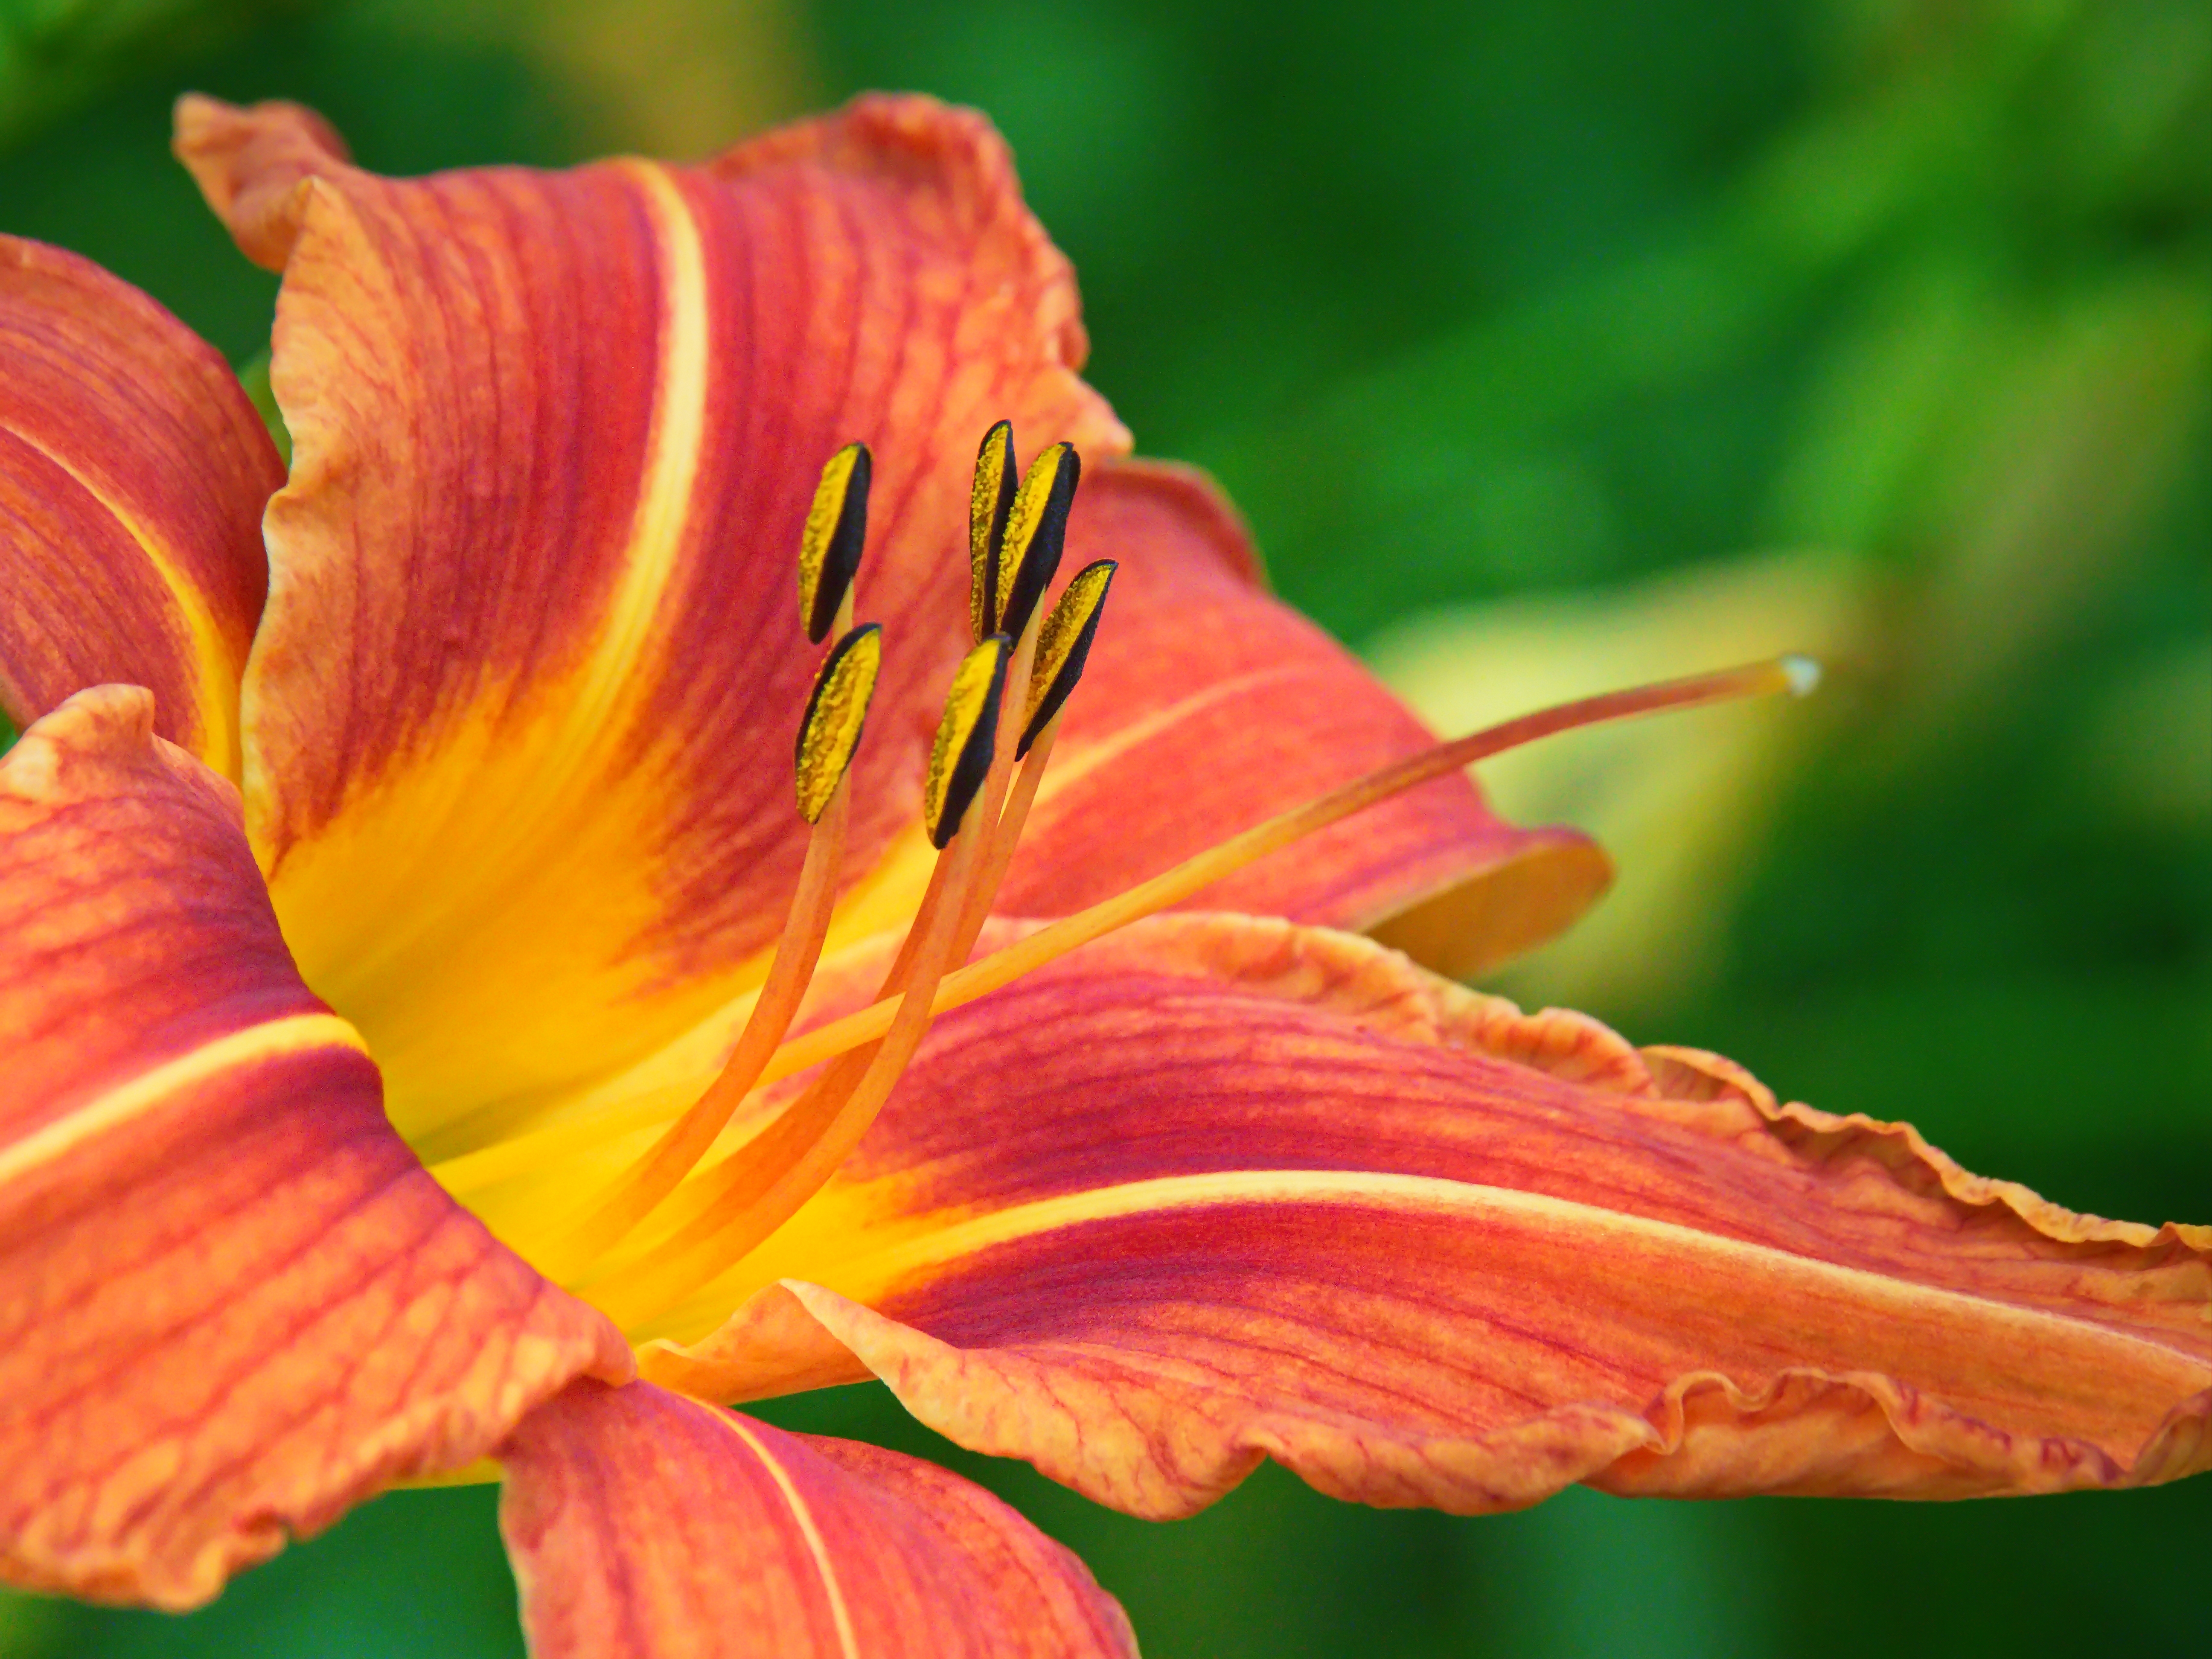
flower, plant, petal, terrestrial plant, herbaceous plant, Lily order, annual plant, flowering plant, peach, close up, macro photography, pollen, Pedicel, grass, monocotyledon, plant stem, lily family, daylily, perennial plant, malvales, lily, wildflower, amaryllis family